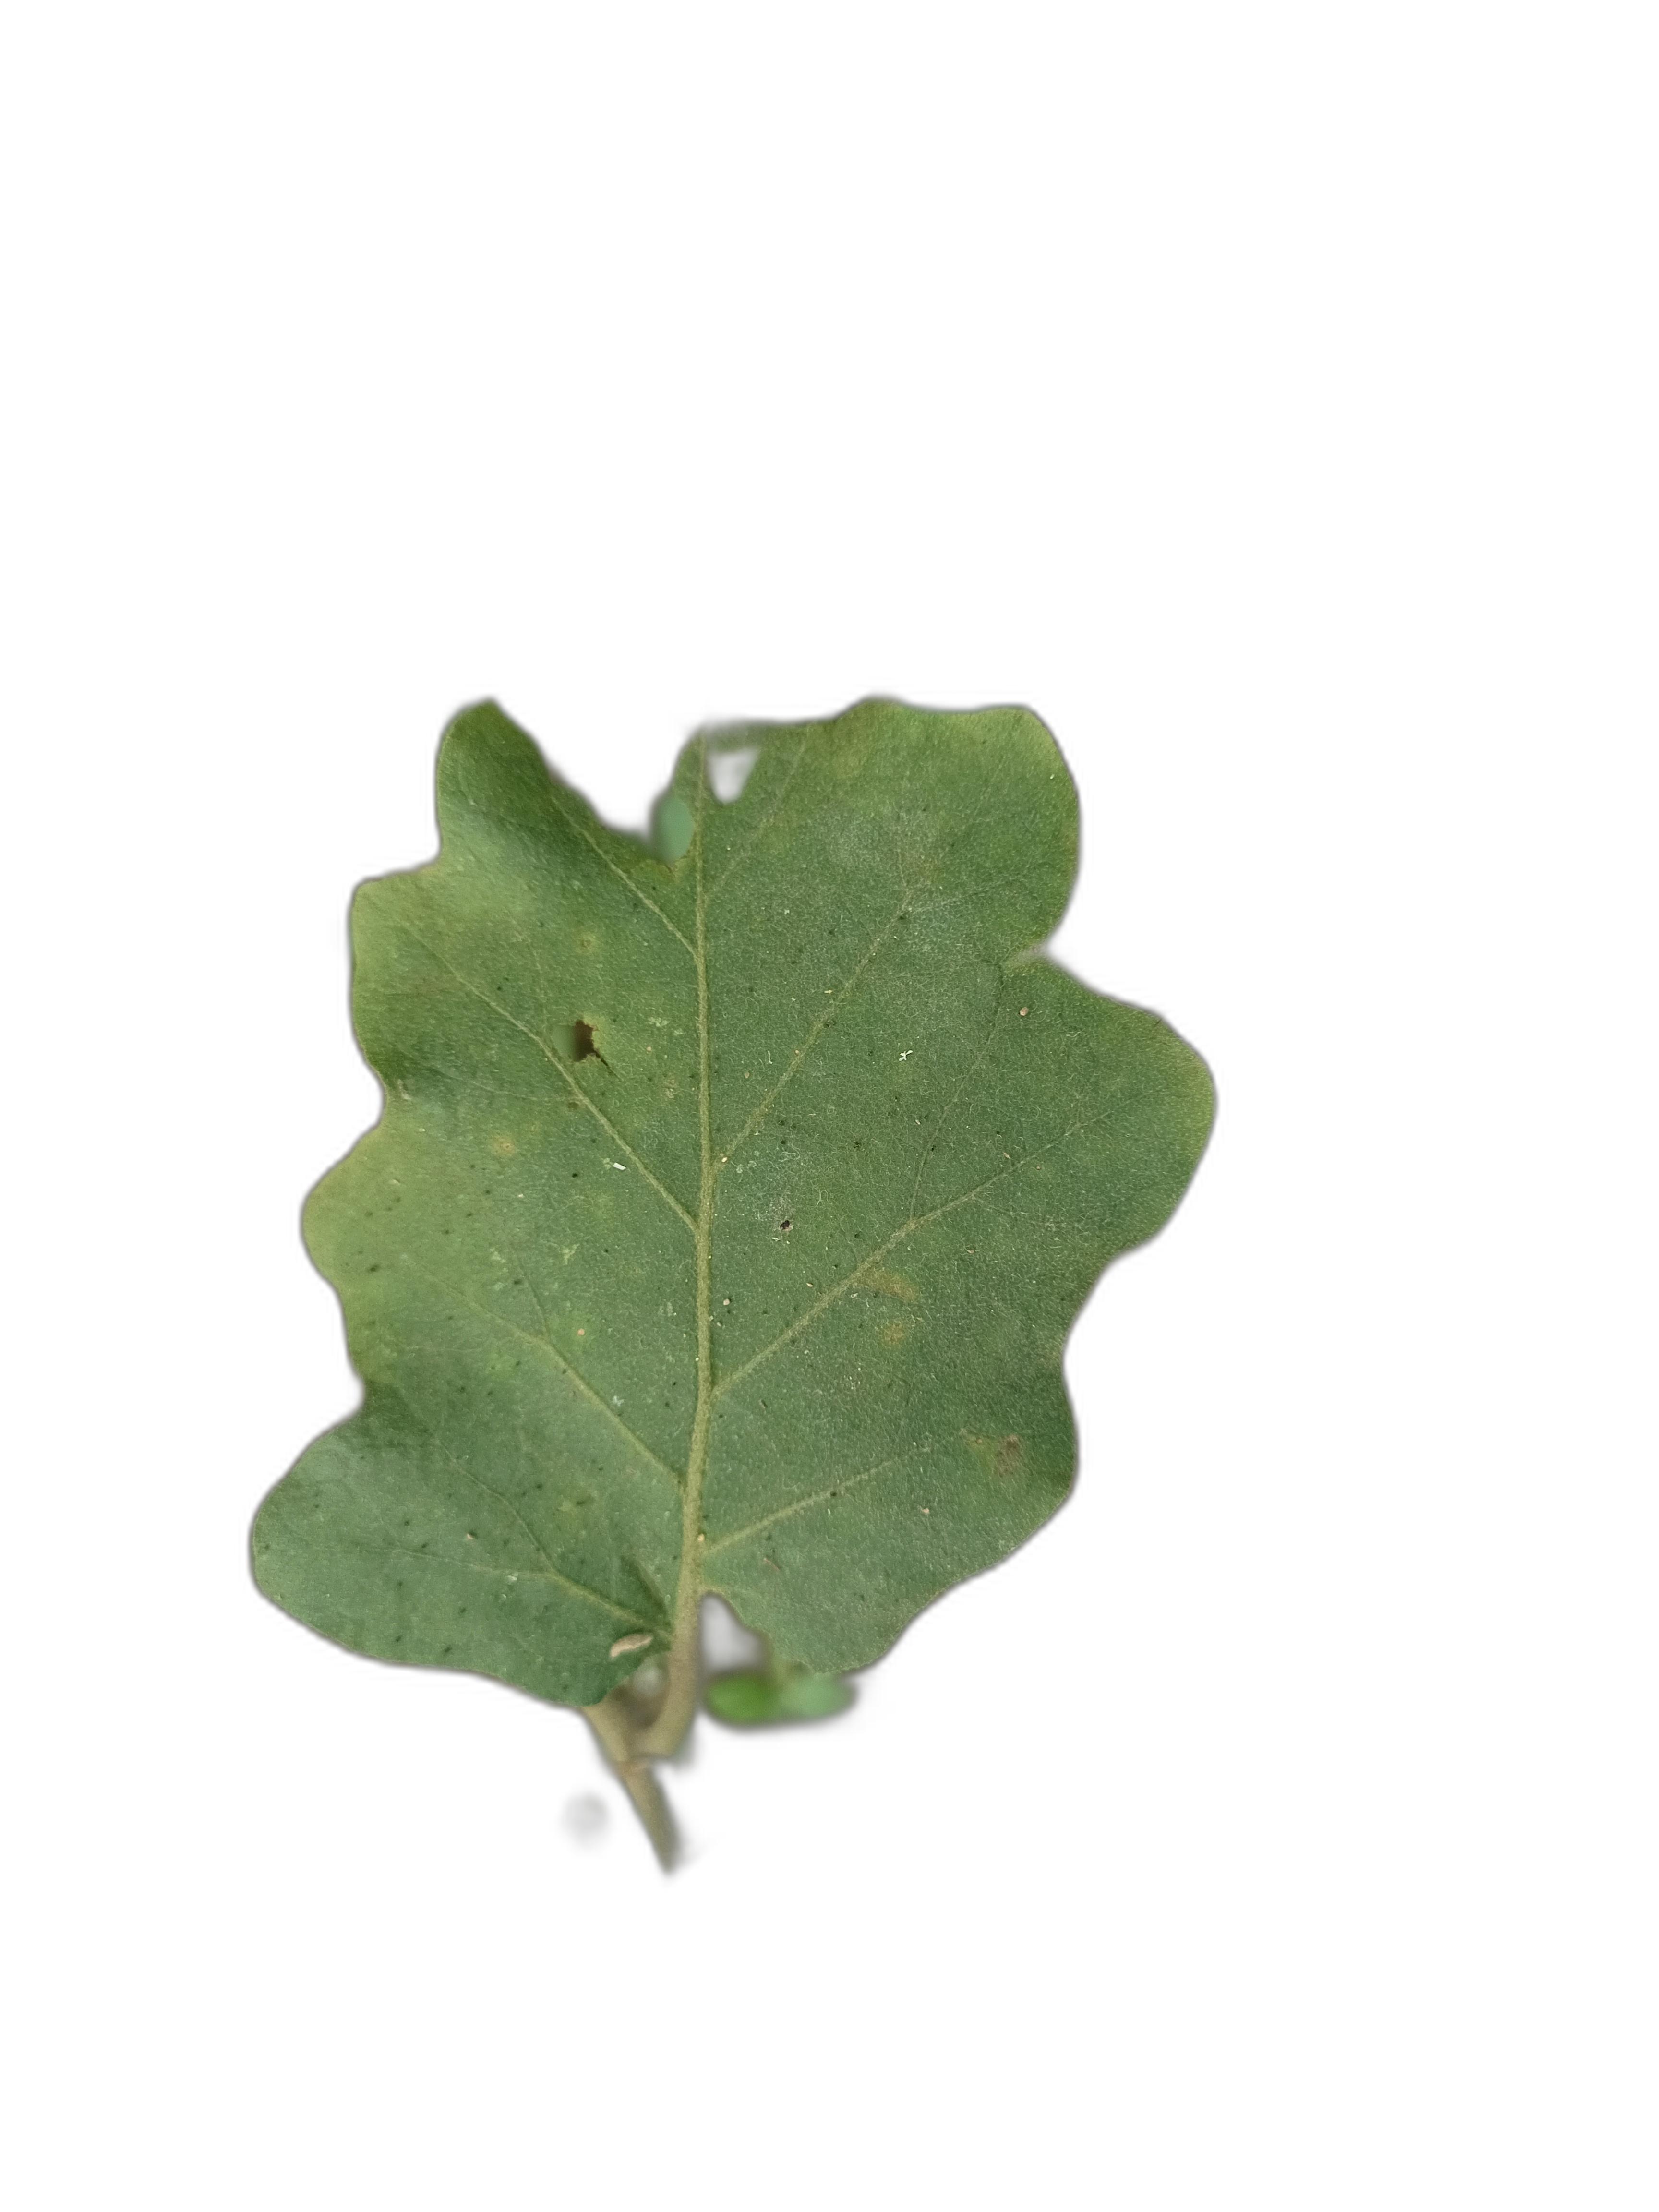
Label: Insect Pest Disease